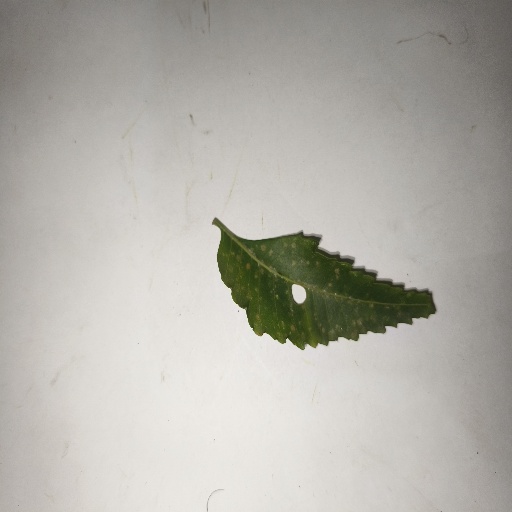
Species: Neem
Leaf condition: Shot Hole Leaf